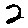
Label: 2